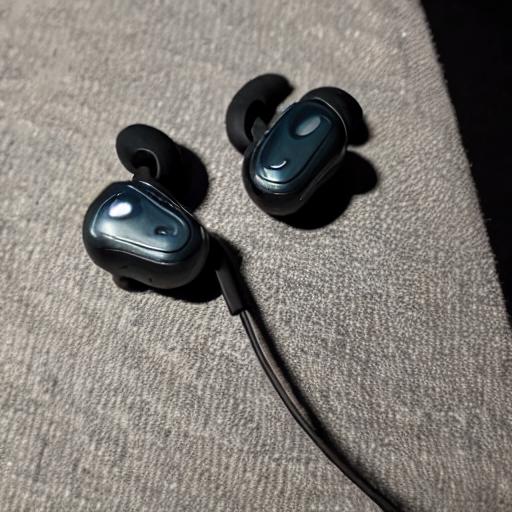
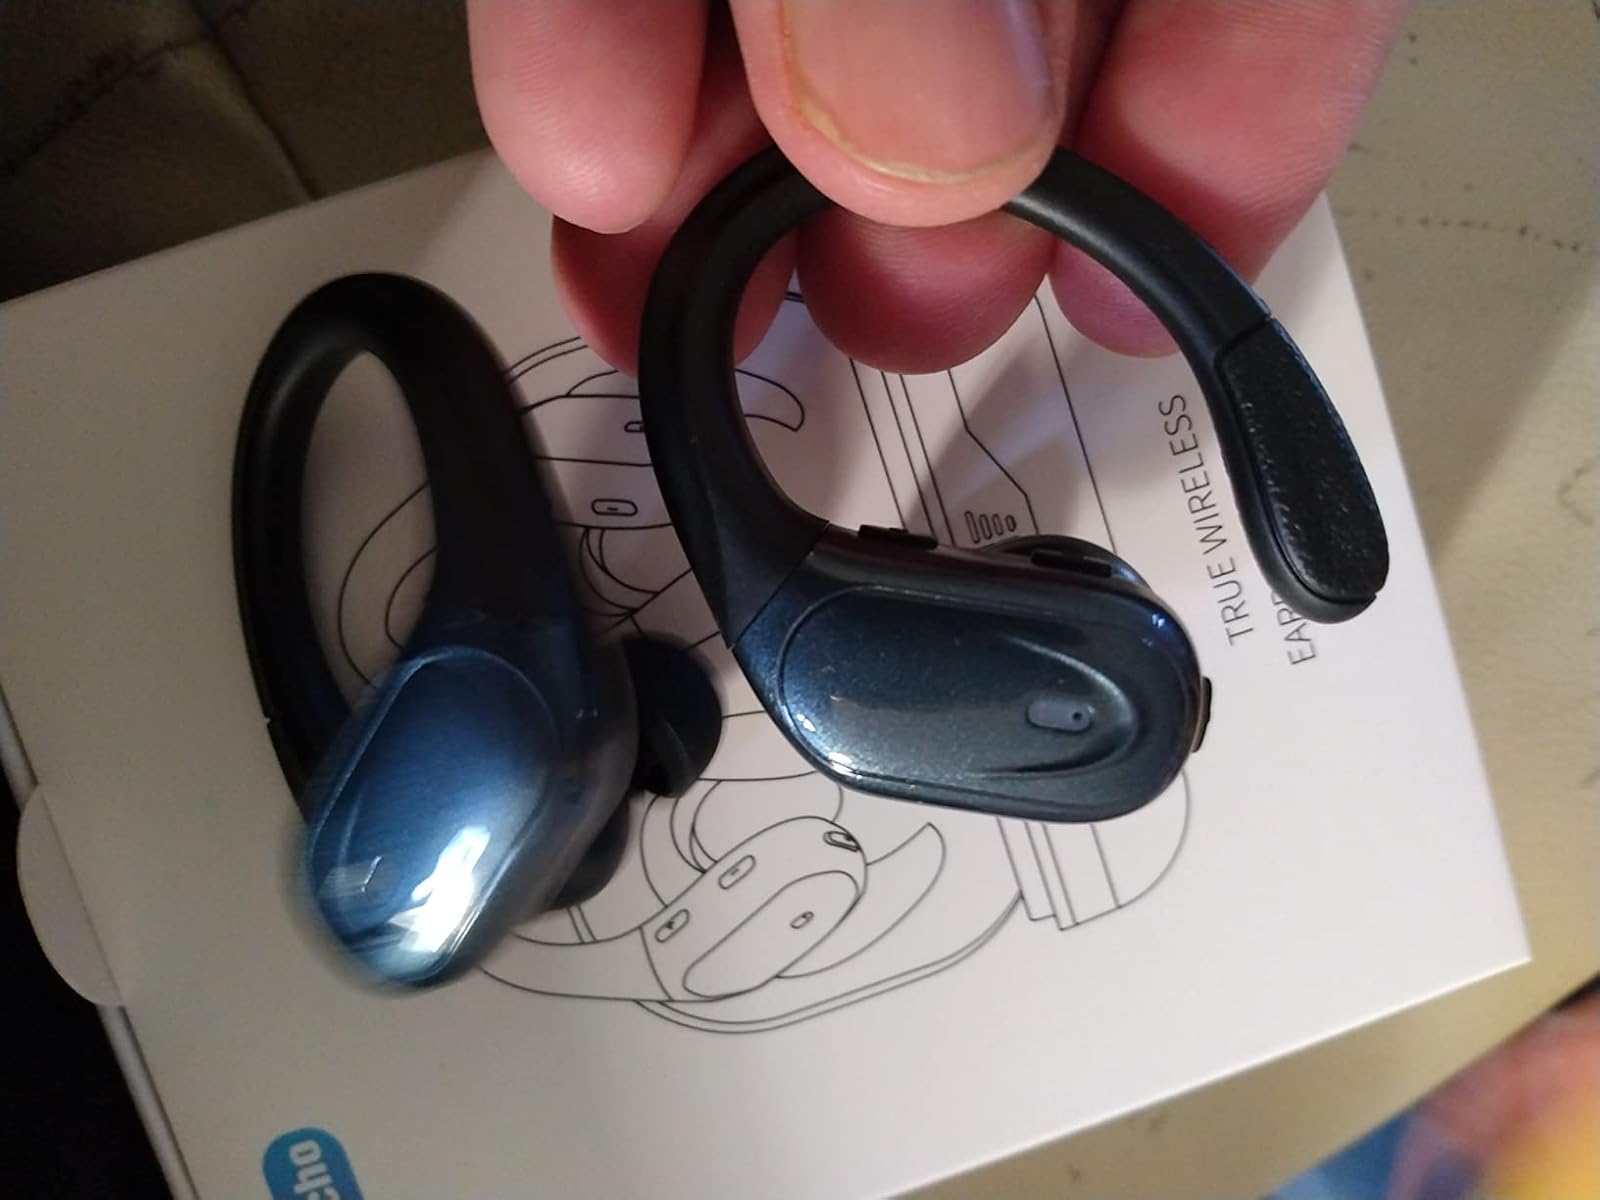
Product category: earbuds
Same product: no